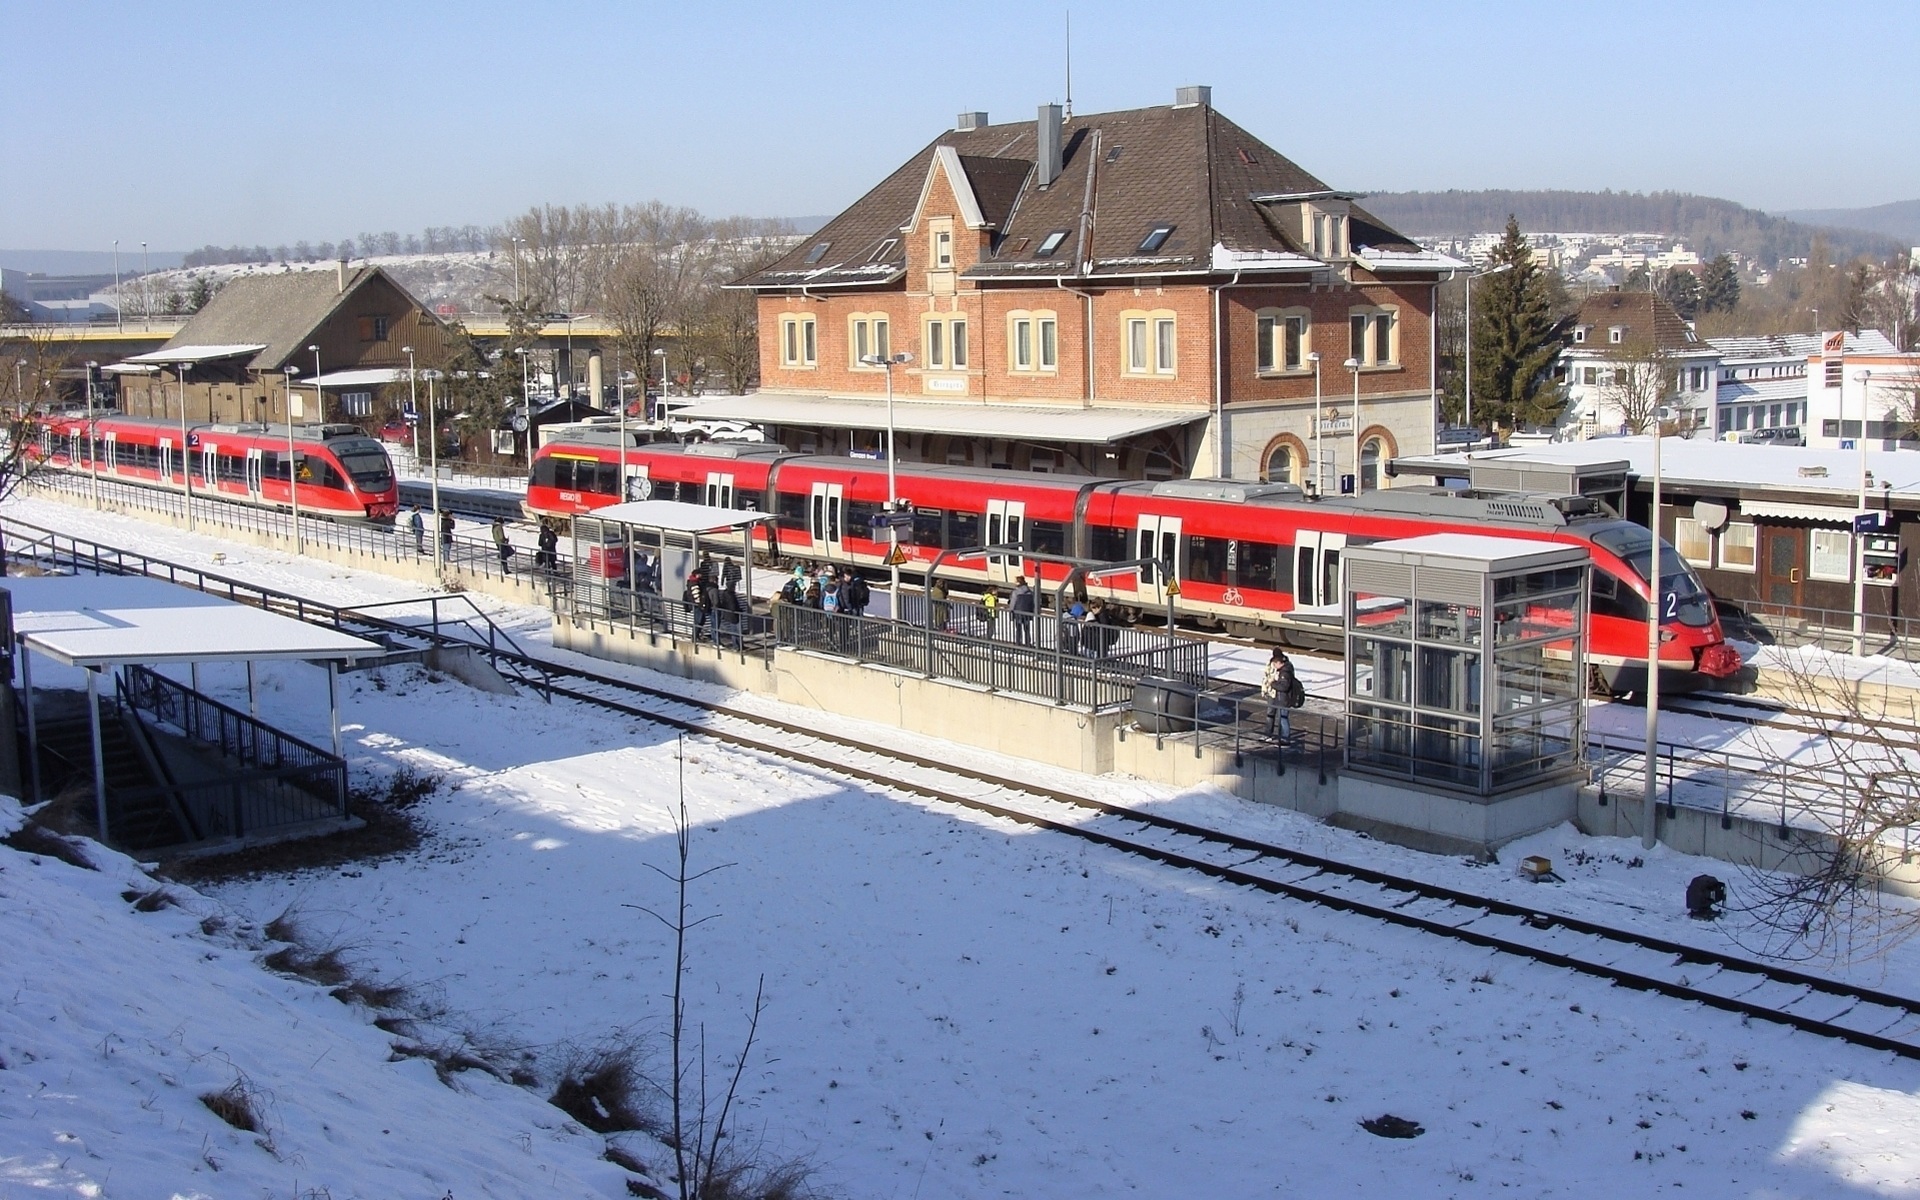
transport, vehicle, land vehicle, train, rolling stock, rail transport, track, public transport, snow, train station